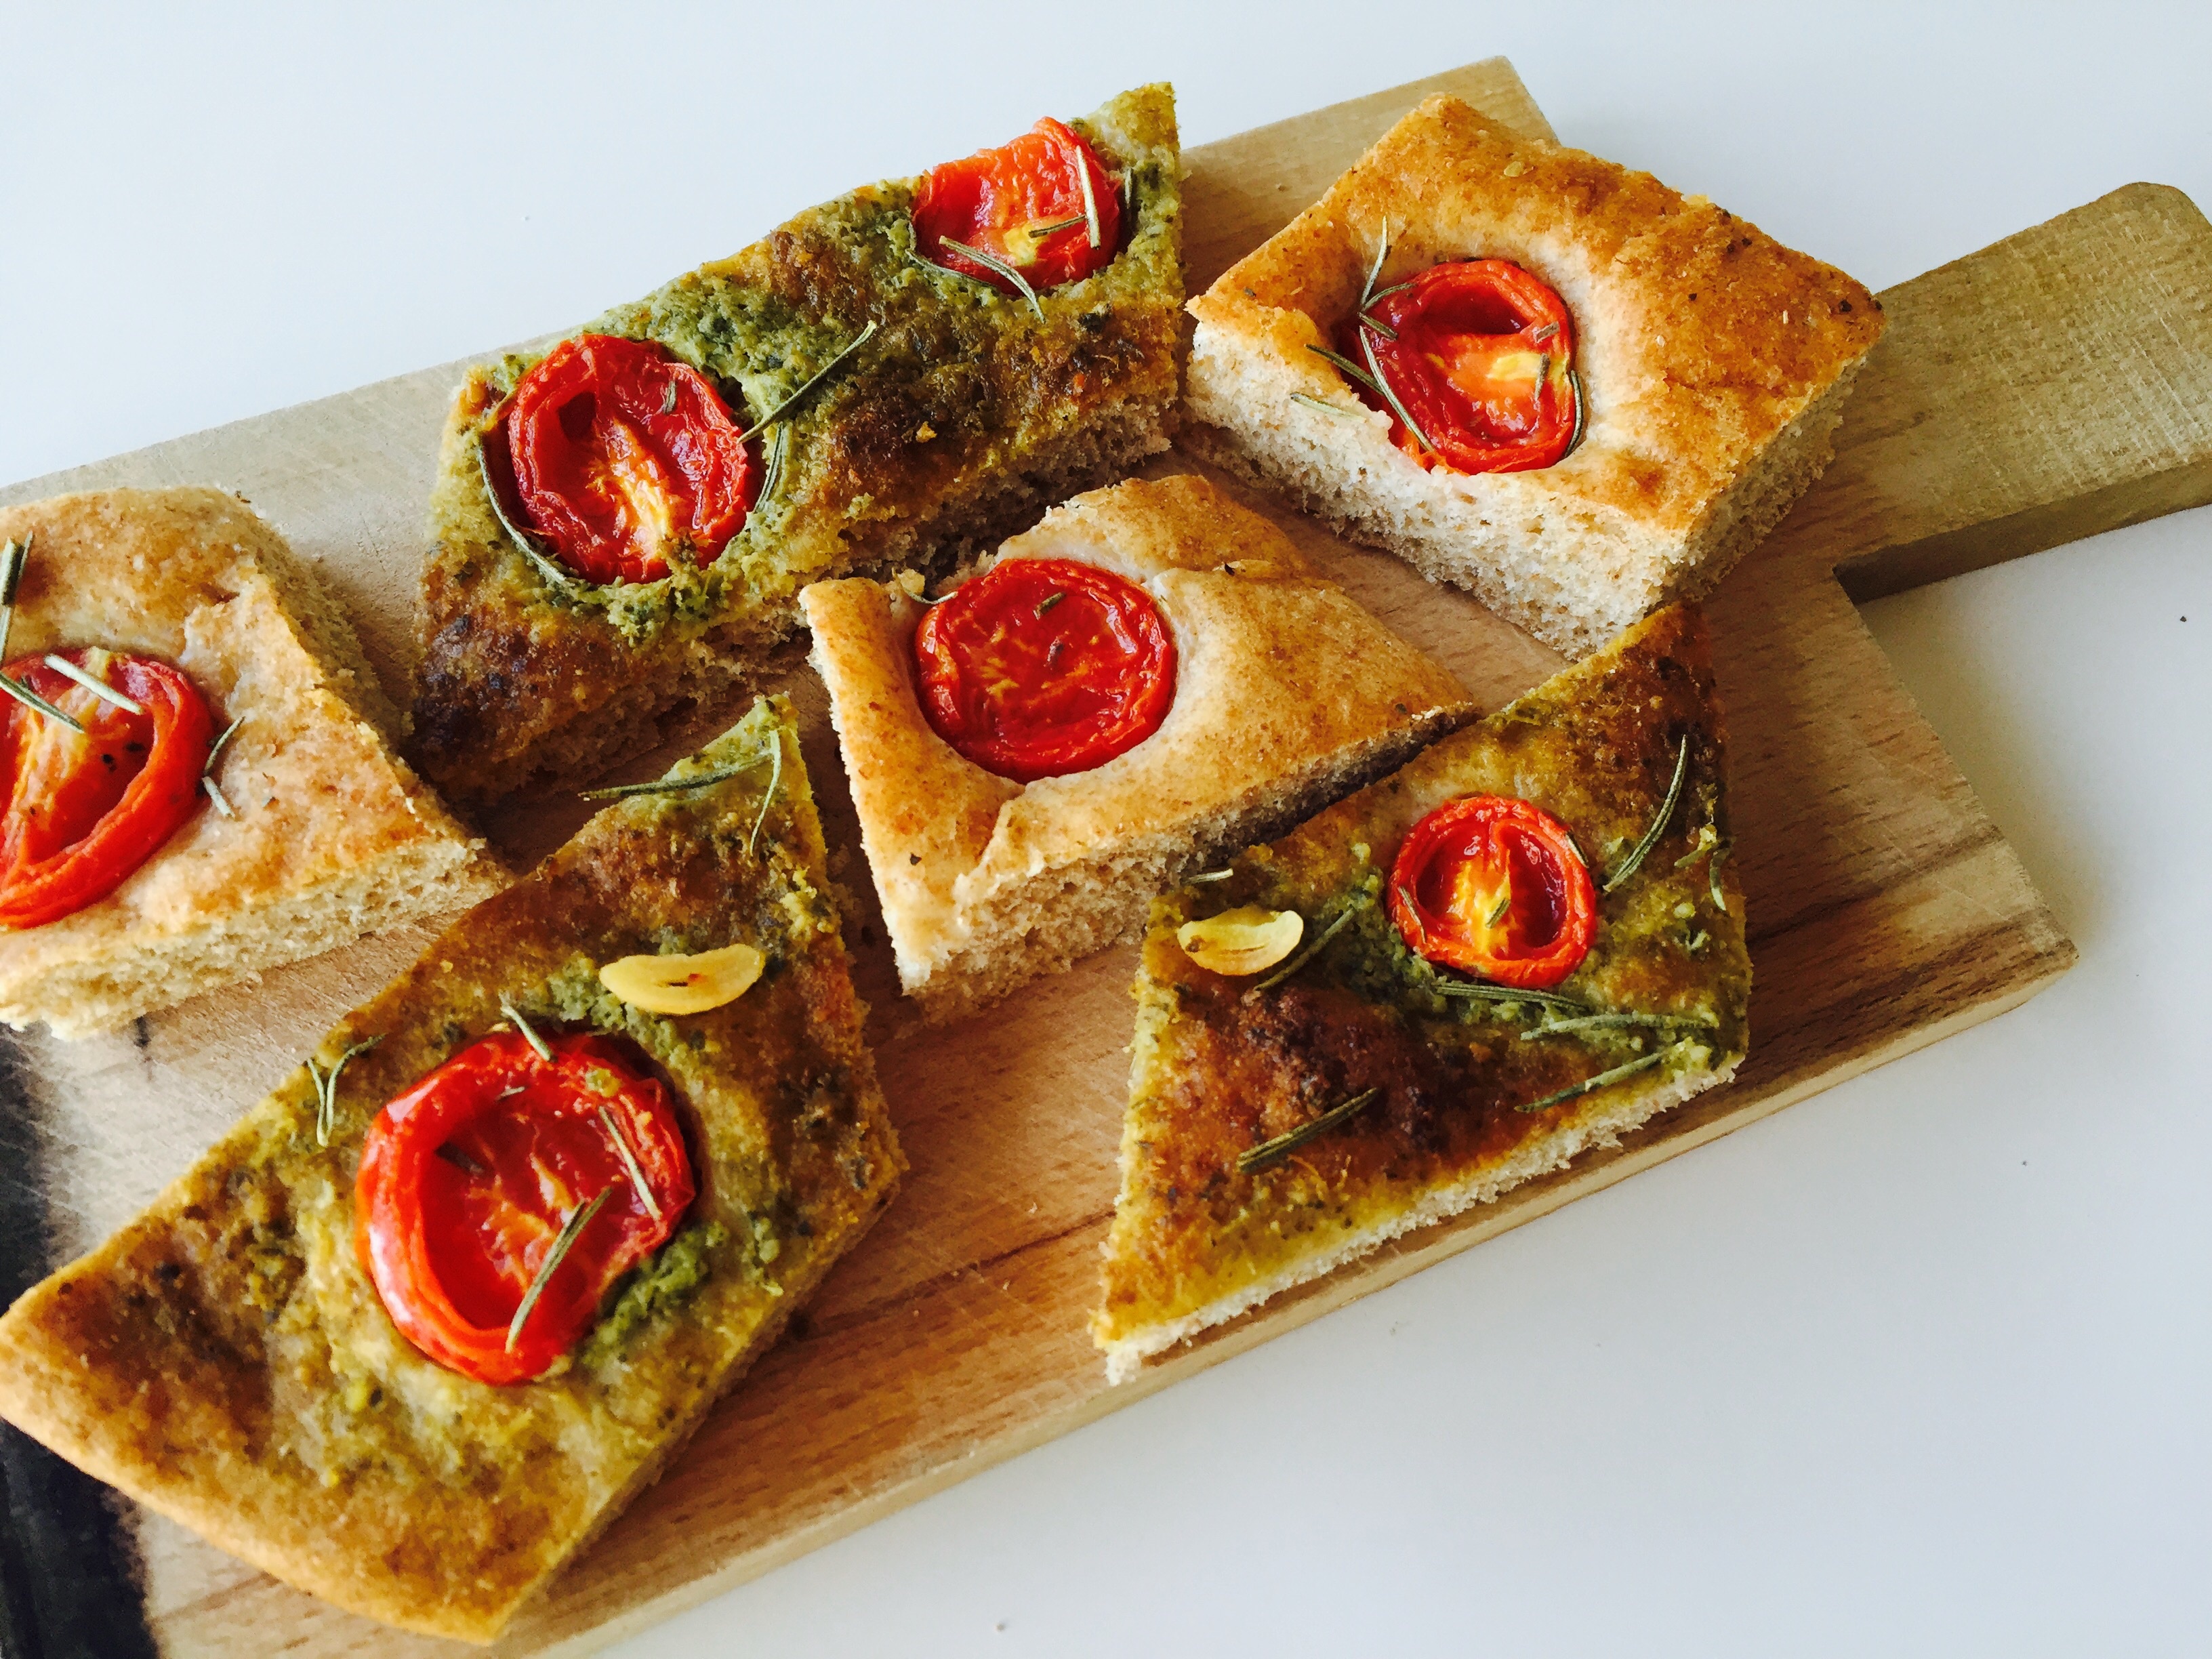
dish, meal, food, produce, breakfast, dessert, cuisine, baked goods, bruschetta, italian food, focaccia